M39 series 5-ton 6×6 truck

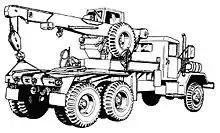
M246 medium wrecker tractor truck

The M62 and 543 were wreckers used to recover disabled or stuck trucks and lift large components. A rotating, telescoping, and elevating hydraulic boom could lift a maximum of . The M62 had an Austin Western boom; its replacement, the M543, had one by Garwood. Although the truck was not meant to carry a load, the boom could support when towing. They had front and rear winches, outriggers, boom braces, chocks, block and tackle, oxygen-acetylene torches, and other automotive tools.